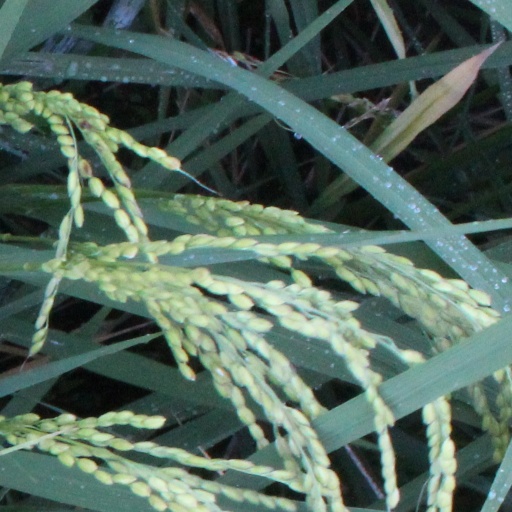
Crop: rice